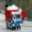
Label: truck